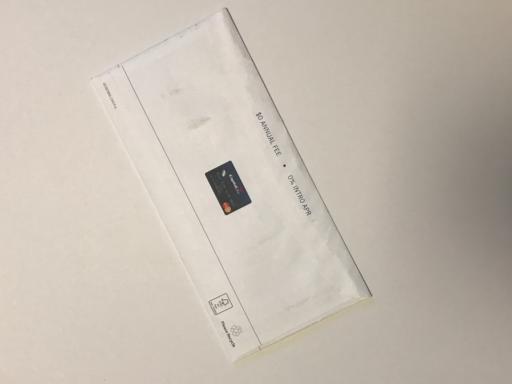
Waste category: paper